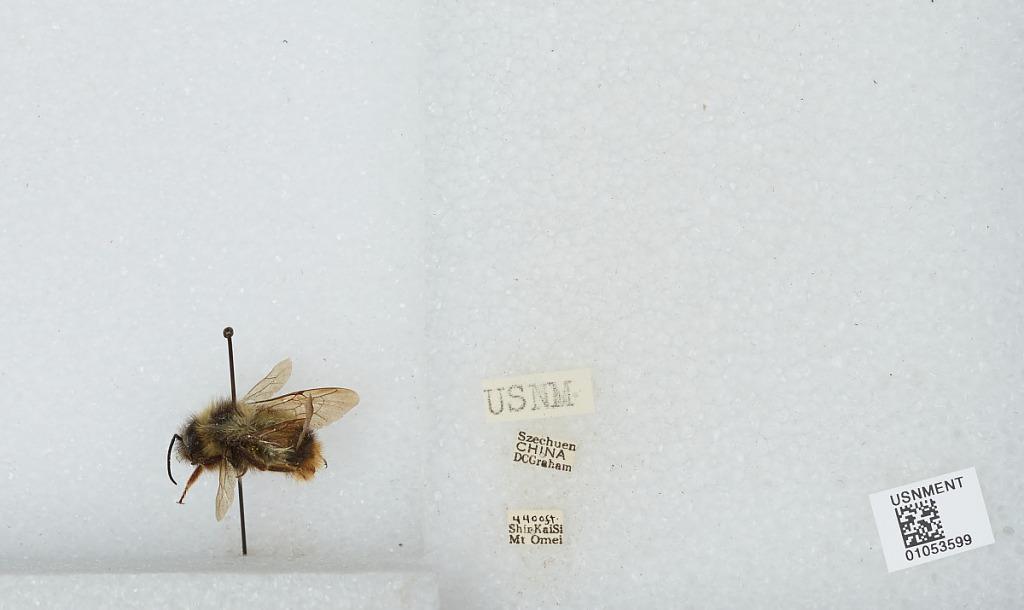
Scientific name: Bombus sp.
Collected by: D. Graham
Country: China
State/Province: Sichuan
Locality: Shin Kai Si, Mt Emei